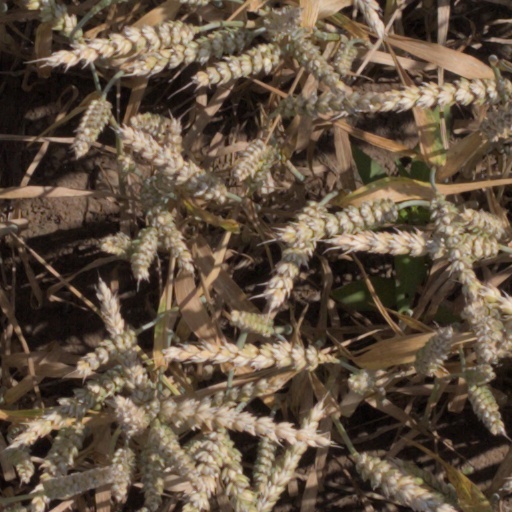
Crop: wheat